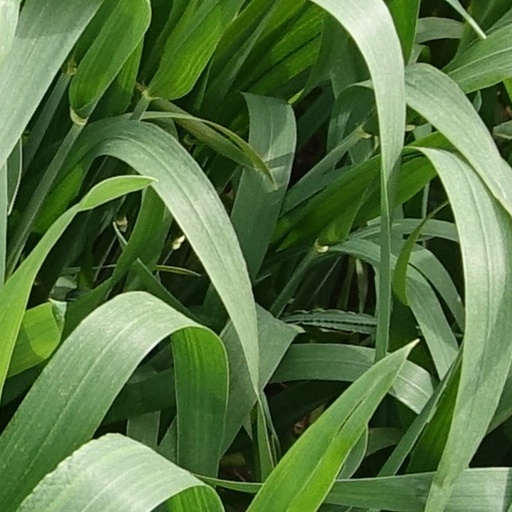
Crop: wheat